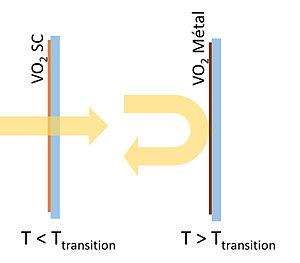
Schéma du principe d'une fenêtre ""intelligente""."
Le dioxyde de vanadium ou oxyde de vanadium(IV) est un composé inorganique de formule VO₂. C'est un membre de la famille des oxydes de vanadium, constitués d'oxygène et de vanadium. Le dioxyde de vanadium existe sous deux phases principales, une phase isolante à température ambiante et une phase métallique au-delà de 68 °C, avec une transition du premier ordre entre ces deux phases. Cette transition, réversible, s'accompagne d'un changement de structure du matériau qui passe d'un système cristallin monoclinique vers un système tétragonal. Ces transitions des propriétés physiques et parallèlement de la structure en font un matériau particulièrement étudié aussi bien d'un point de vue théorique que du point de vue des applications. La transition peut être induite par d'autres stimuli que la température comme la pression, un champ électrique ou la lumière.